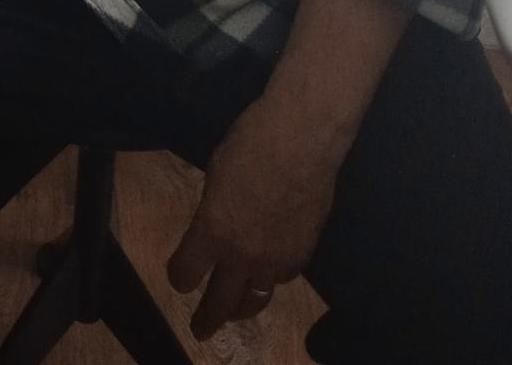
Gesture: no_gesture